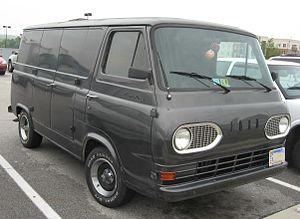
La Ford E-Series est une gamme de véhicules utilitaires du constructeur américain Ford.